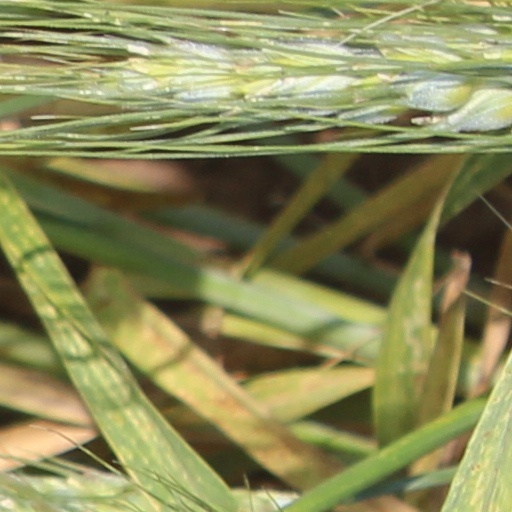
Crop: wheat